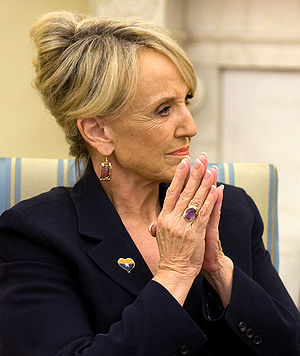
Jan Brewer
Jan Brewer i Det ovale kontor, marts 2010. (foto: Pete Souza)
Janice Kay "Jan" Brewer er en amerikansk politiker, og den 22. guvernør for den amerikanske delstat Arizona fra 2009-15. Fra 2003 til 2009 var Brewer Secretary of State of Arizona indtil den daværende guvernør Janet Napolitano blev udpeget til USAs sikkerhedsminister i Præsident Obamas regering, og Jan Brewer blev indsat som ny guvernør. Hun er medlem af det Republikanske parti.